Open-source software

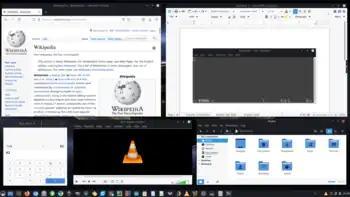
A screenshot of Manjaro Linux running the Cinnamon desktop environment, Firefox accessing Wikipedia which uses MediaWiki, LibreOffice Writer, Vim, GNOME Calculator, VLC and Nemo file manager, all of which are open-source software

Open-source software (OSS) is computer software that is released under a license in which the copyright holder grants users the rights to use, study, change, and distribute the software and its source code to anyone and for any purpose. Open-source software may be developed in a collaborative, public manner. Open-source software is a prominent example of open collaboration, meaning any capable user is able to participate online in development, making the number of possible contributors indefinite. The ability to examine the code facilitates public trust in the software.